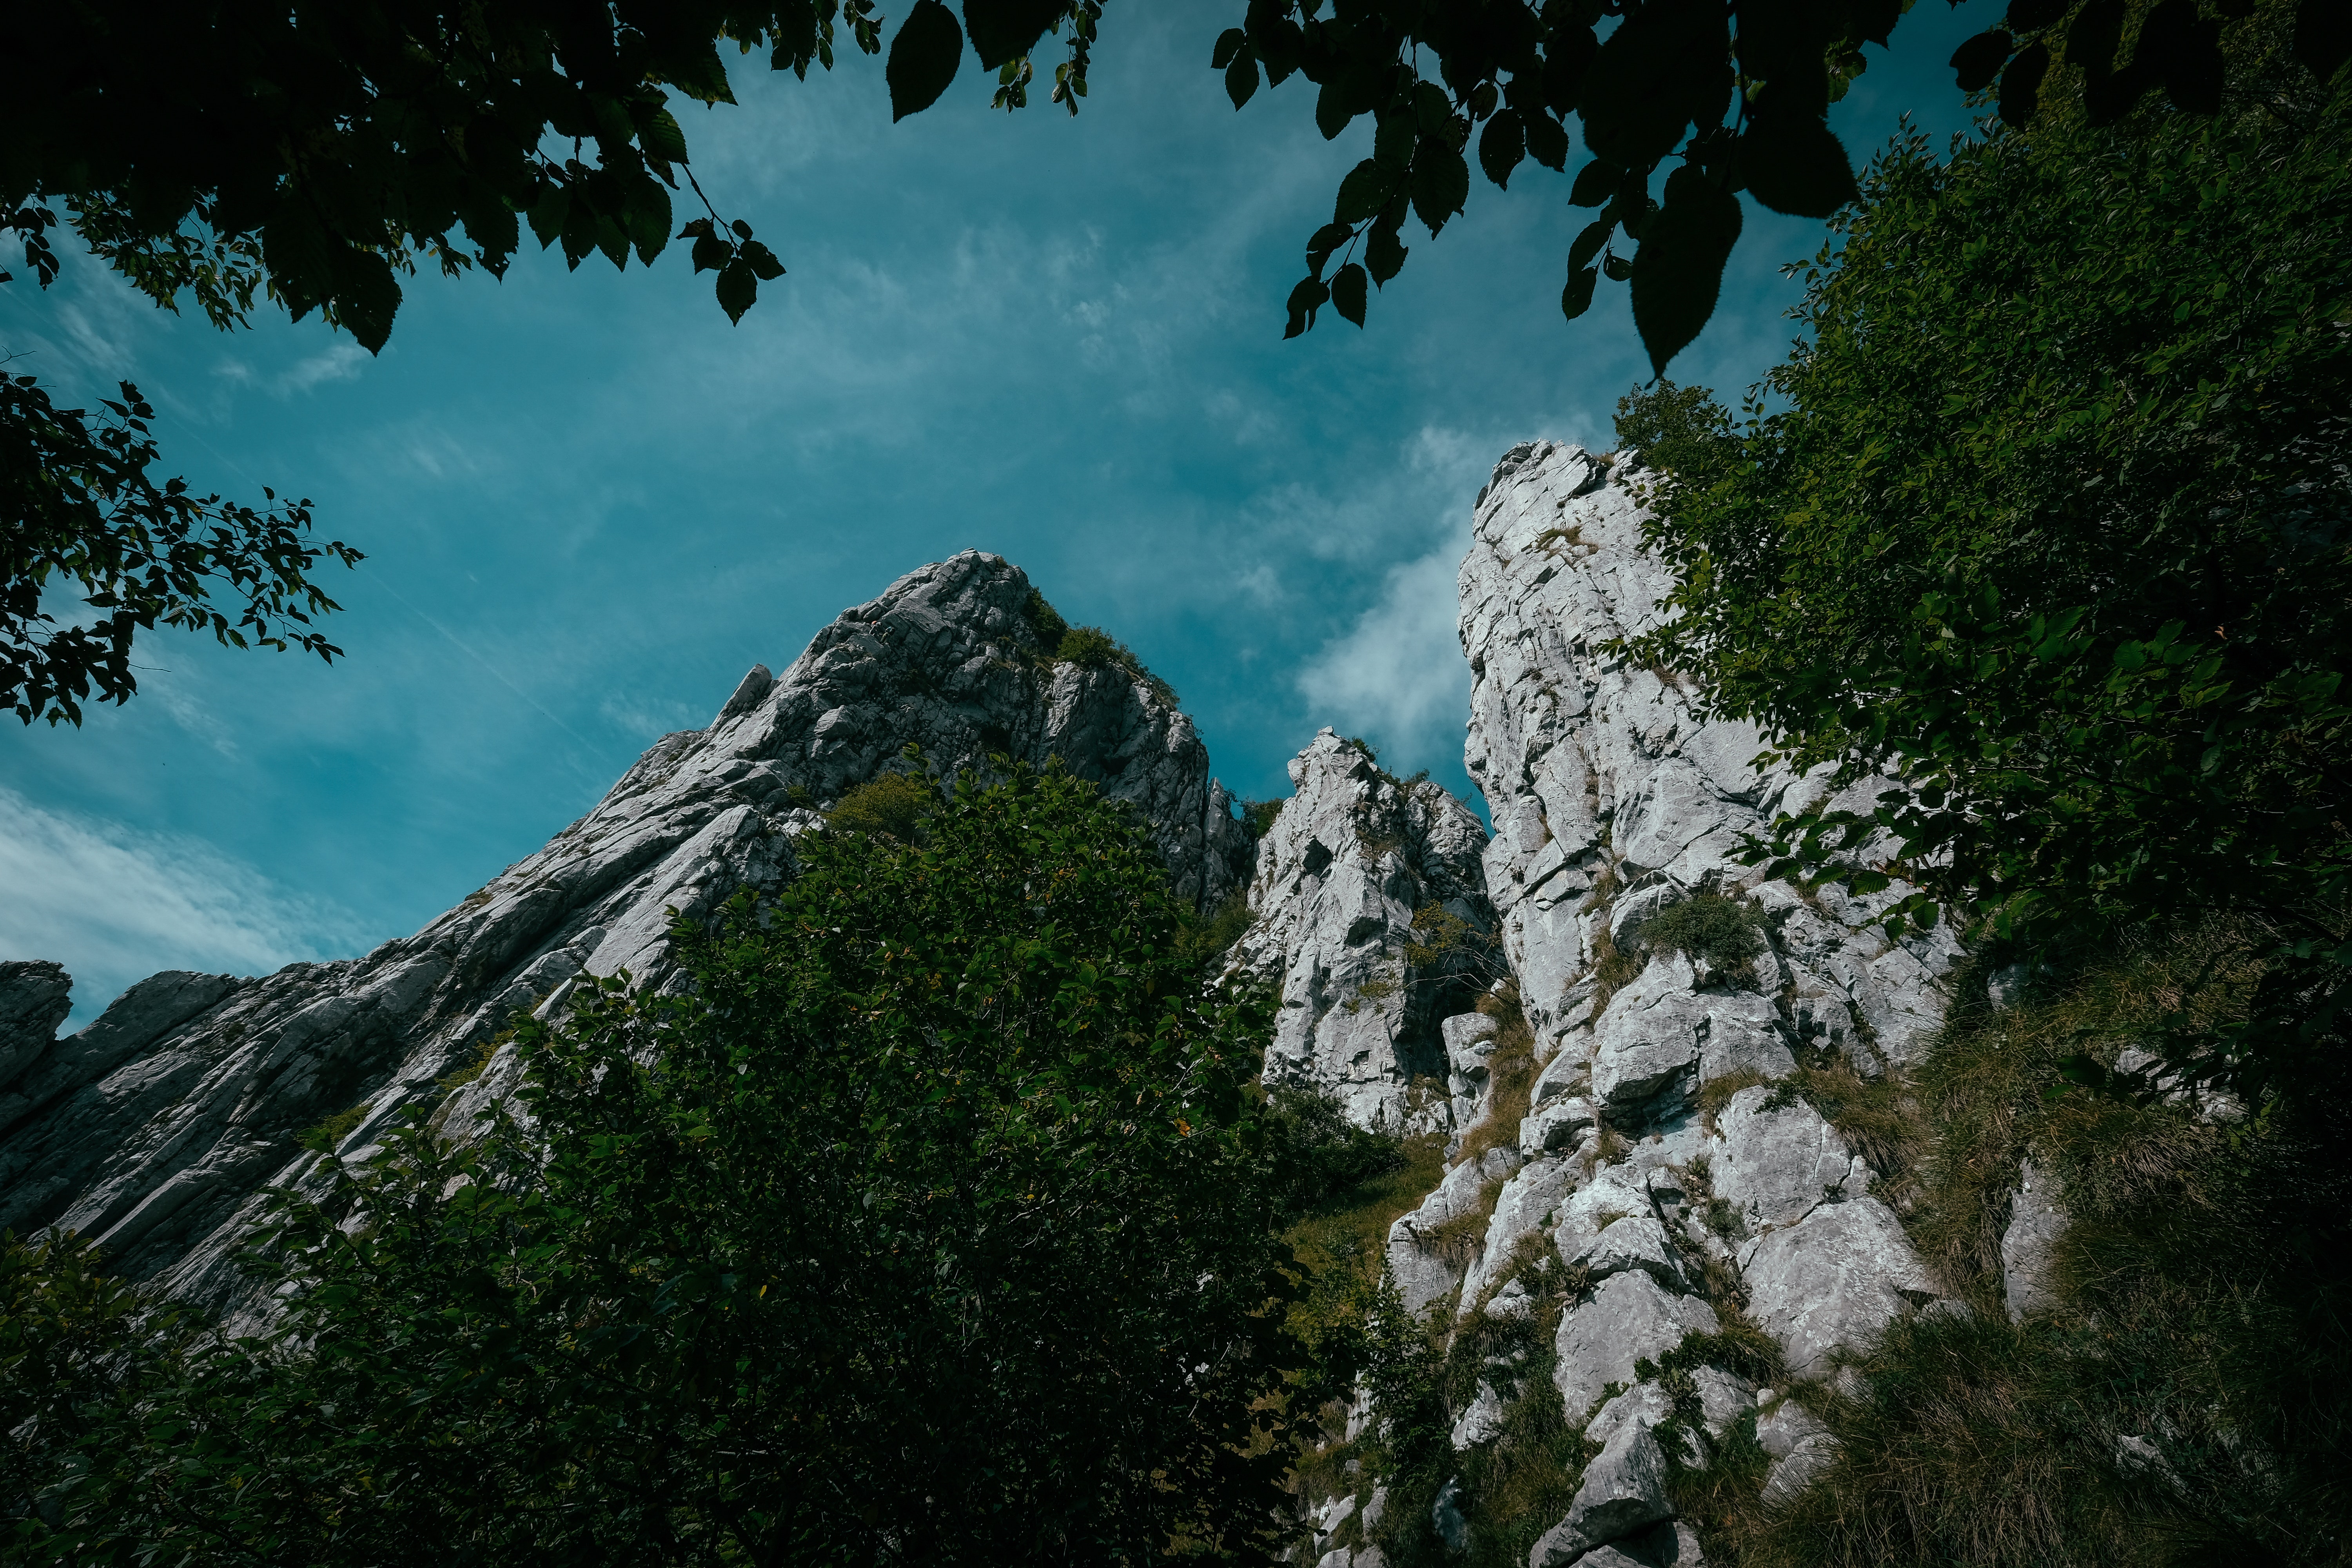
mountainous landforms, nature, sky, mountain, tree, mountain range, wilderness, woody plant, rock, mount scenery, cloud, terrain, alps, national park, landscape, hill station, plant, forest, escarpment, formation, grass, cliff